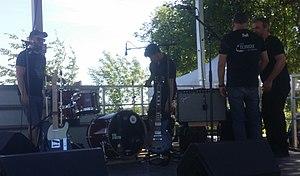
Ma photo de La Jarry à St-Eustache, Québec , Canada .
La Jarry est un groupe de rock français formé en 2000 à Orléans autour des frères Benoît et David Pourtau, tirant son nom d'un quartier d'Olivet, dans l'agglomération d'Orléans.